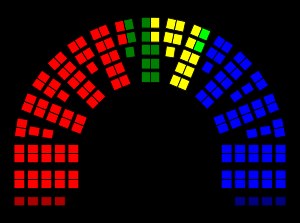
Stortingsvalget 1981
Mandatfordelingen efter Stortingsvalget 1981      Sosialistisk Venstreparti      Arbeiderpartiet      Senterpartiet      Kristelig Folkeparti      Venstre      Høyre      Fremskrittspartiet
Stortingsvalget 1981 blev afholdt den 14. september. Valgdeltagelsen var på 82,0 %. Der blev valgt 155 stortingsrepræsentanter. På grund af fejl ved gennemføringen af valget 14. september blev der afholdt omvalg i Buskerud og Troms den 7. december. Dette førte til at Arbeiderpartiet vandt et mandat i Buskerud på bekostning af Høyre.